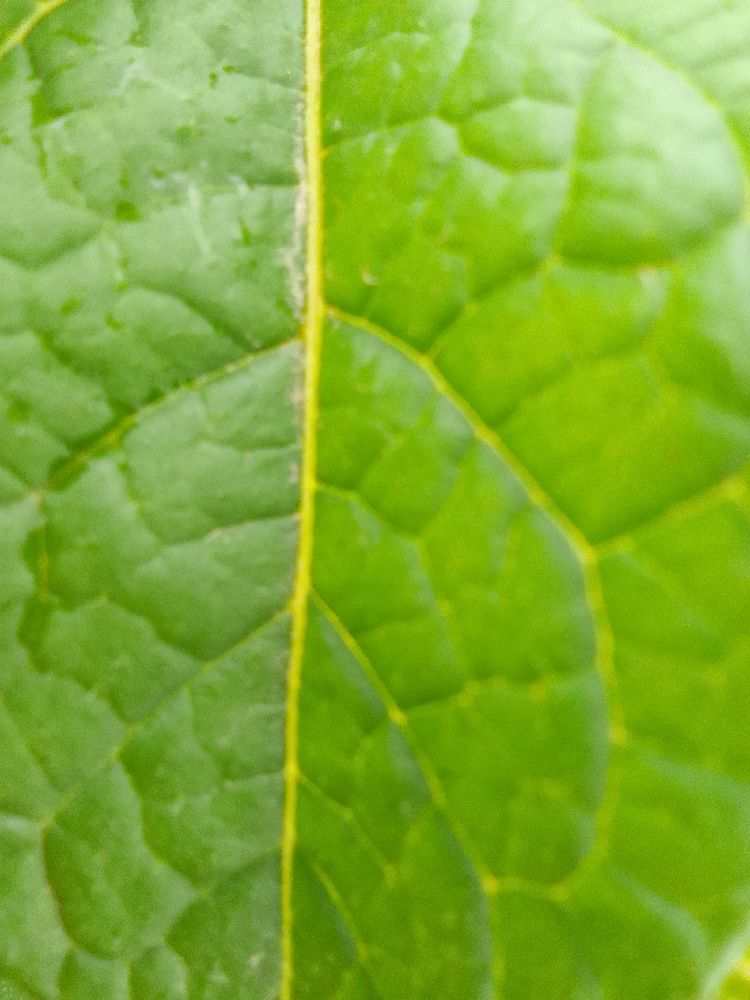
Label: Healthy